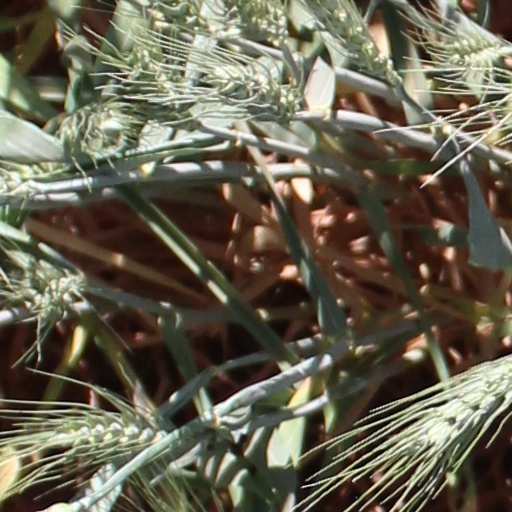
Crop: wheat